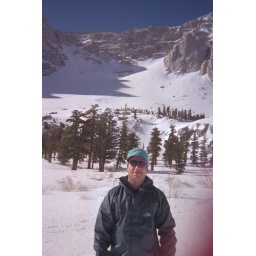
Me in that weird green hat